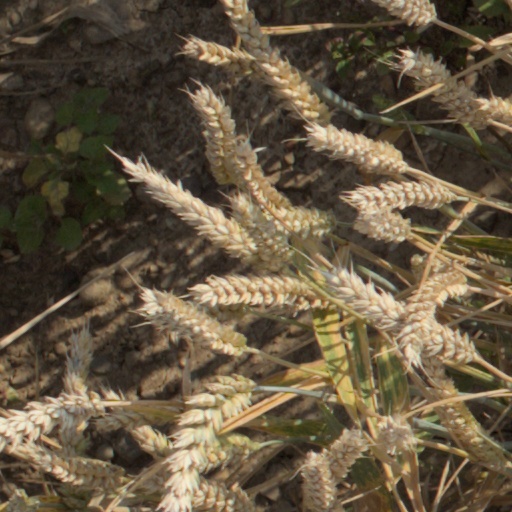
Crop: wheat